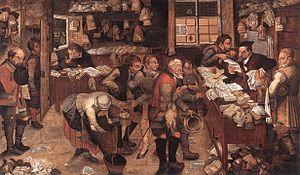
Un sac à procès plus rarement appelé sac de procès, est un sac en toile de jute, de chanvre ou en cuir qui était utilisé sous l'Ancien Régime, lors des affaires judiciaires, et qui contenait tous les éléments du dossier à des fins d'archivage.